Describe the emotion expressed in this image:  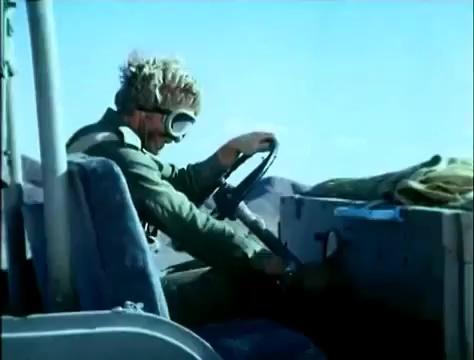
This person displays Pain, valence and arousal with low intensity.